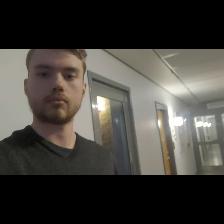
Label: Human